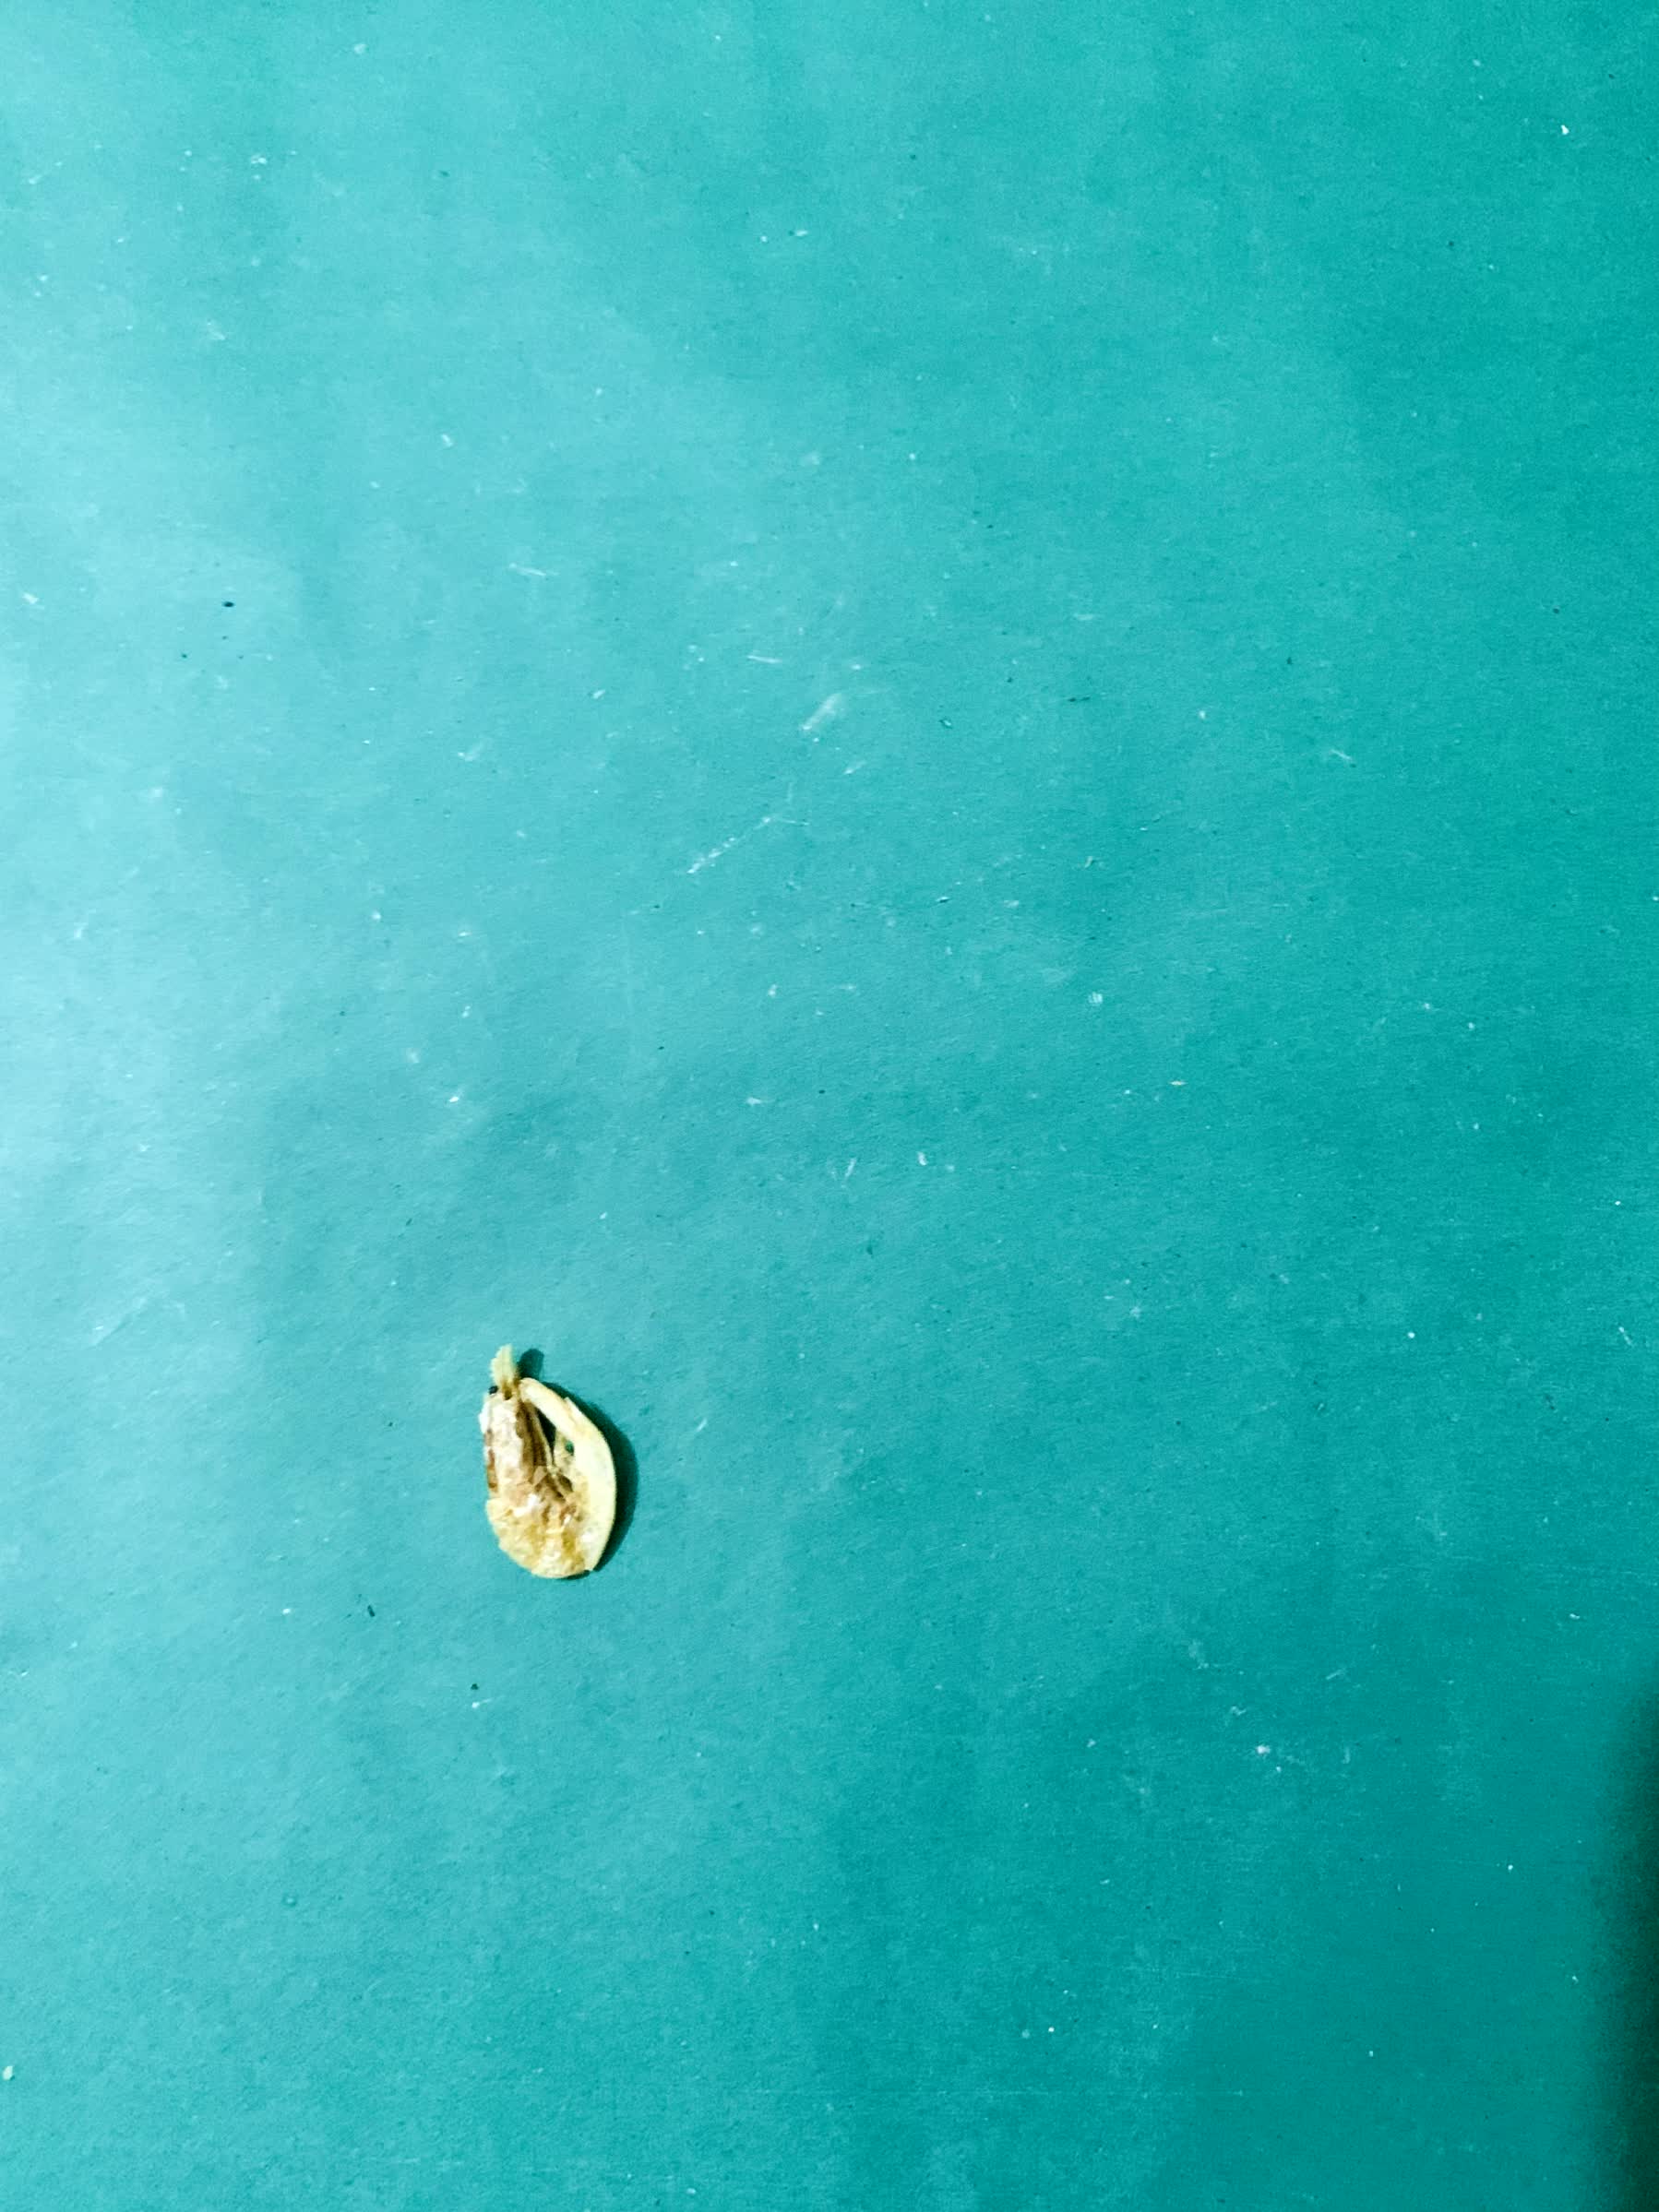
Species: chingri